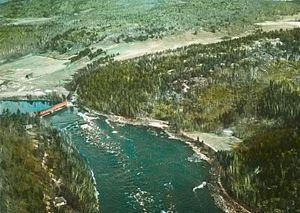
Photographie, diapositive sur verre, La rivière Gatineau près de Farrellton, QC, vers 1930, Anonyme, Plaque sèche à la gélatine, 8 x 10 cm
Farrellton est un hameau de la municipalité de La Pêche dans Les Collines-de-l'Outaouais en Outaouais, au Québec.
La rivière Gatineau est une rivière québécoise, affluent de rivière des Outaouais au Canada. Connue en abénaqui sous le nom de Madôbadzoak, la rivière ridée, la rivière Gatineau prend sa source dans le lac du Pain de Sucre, qui récolte lui-même les eaux des rivières Clova, Tamarac, Douville et McLaren.